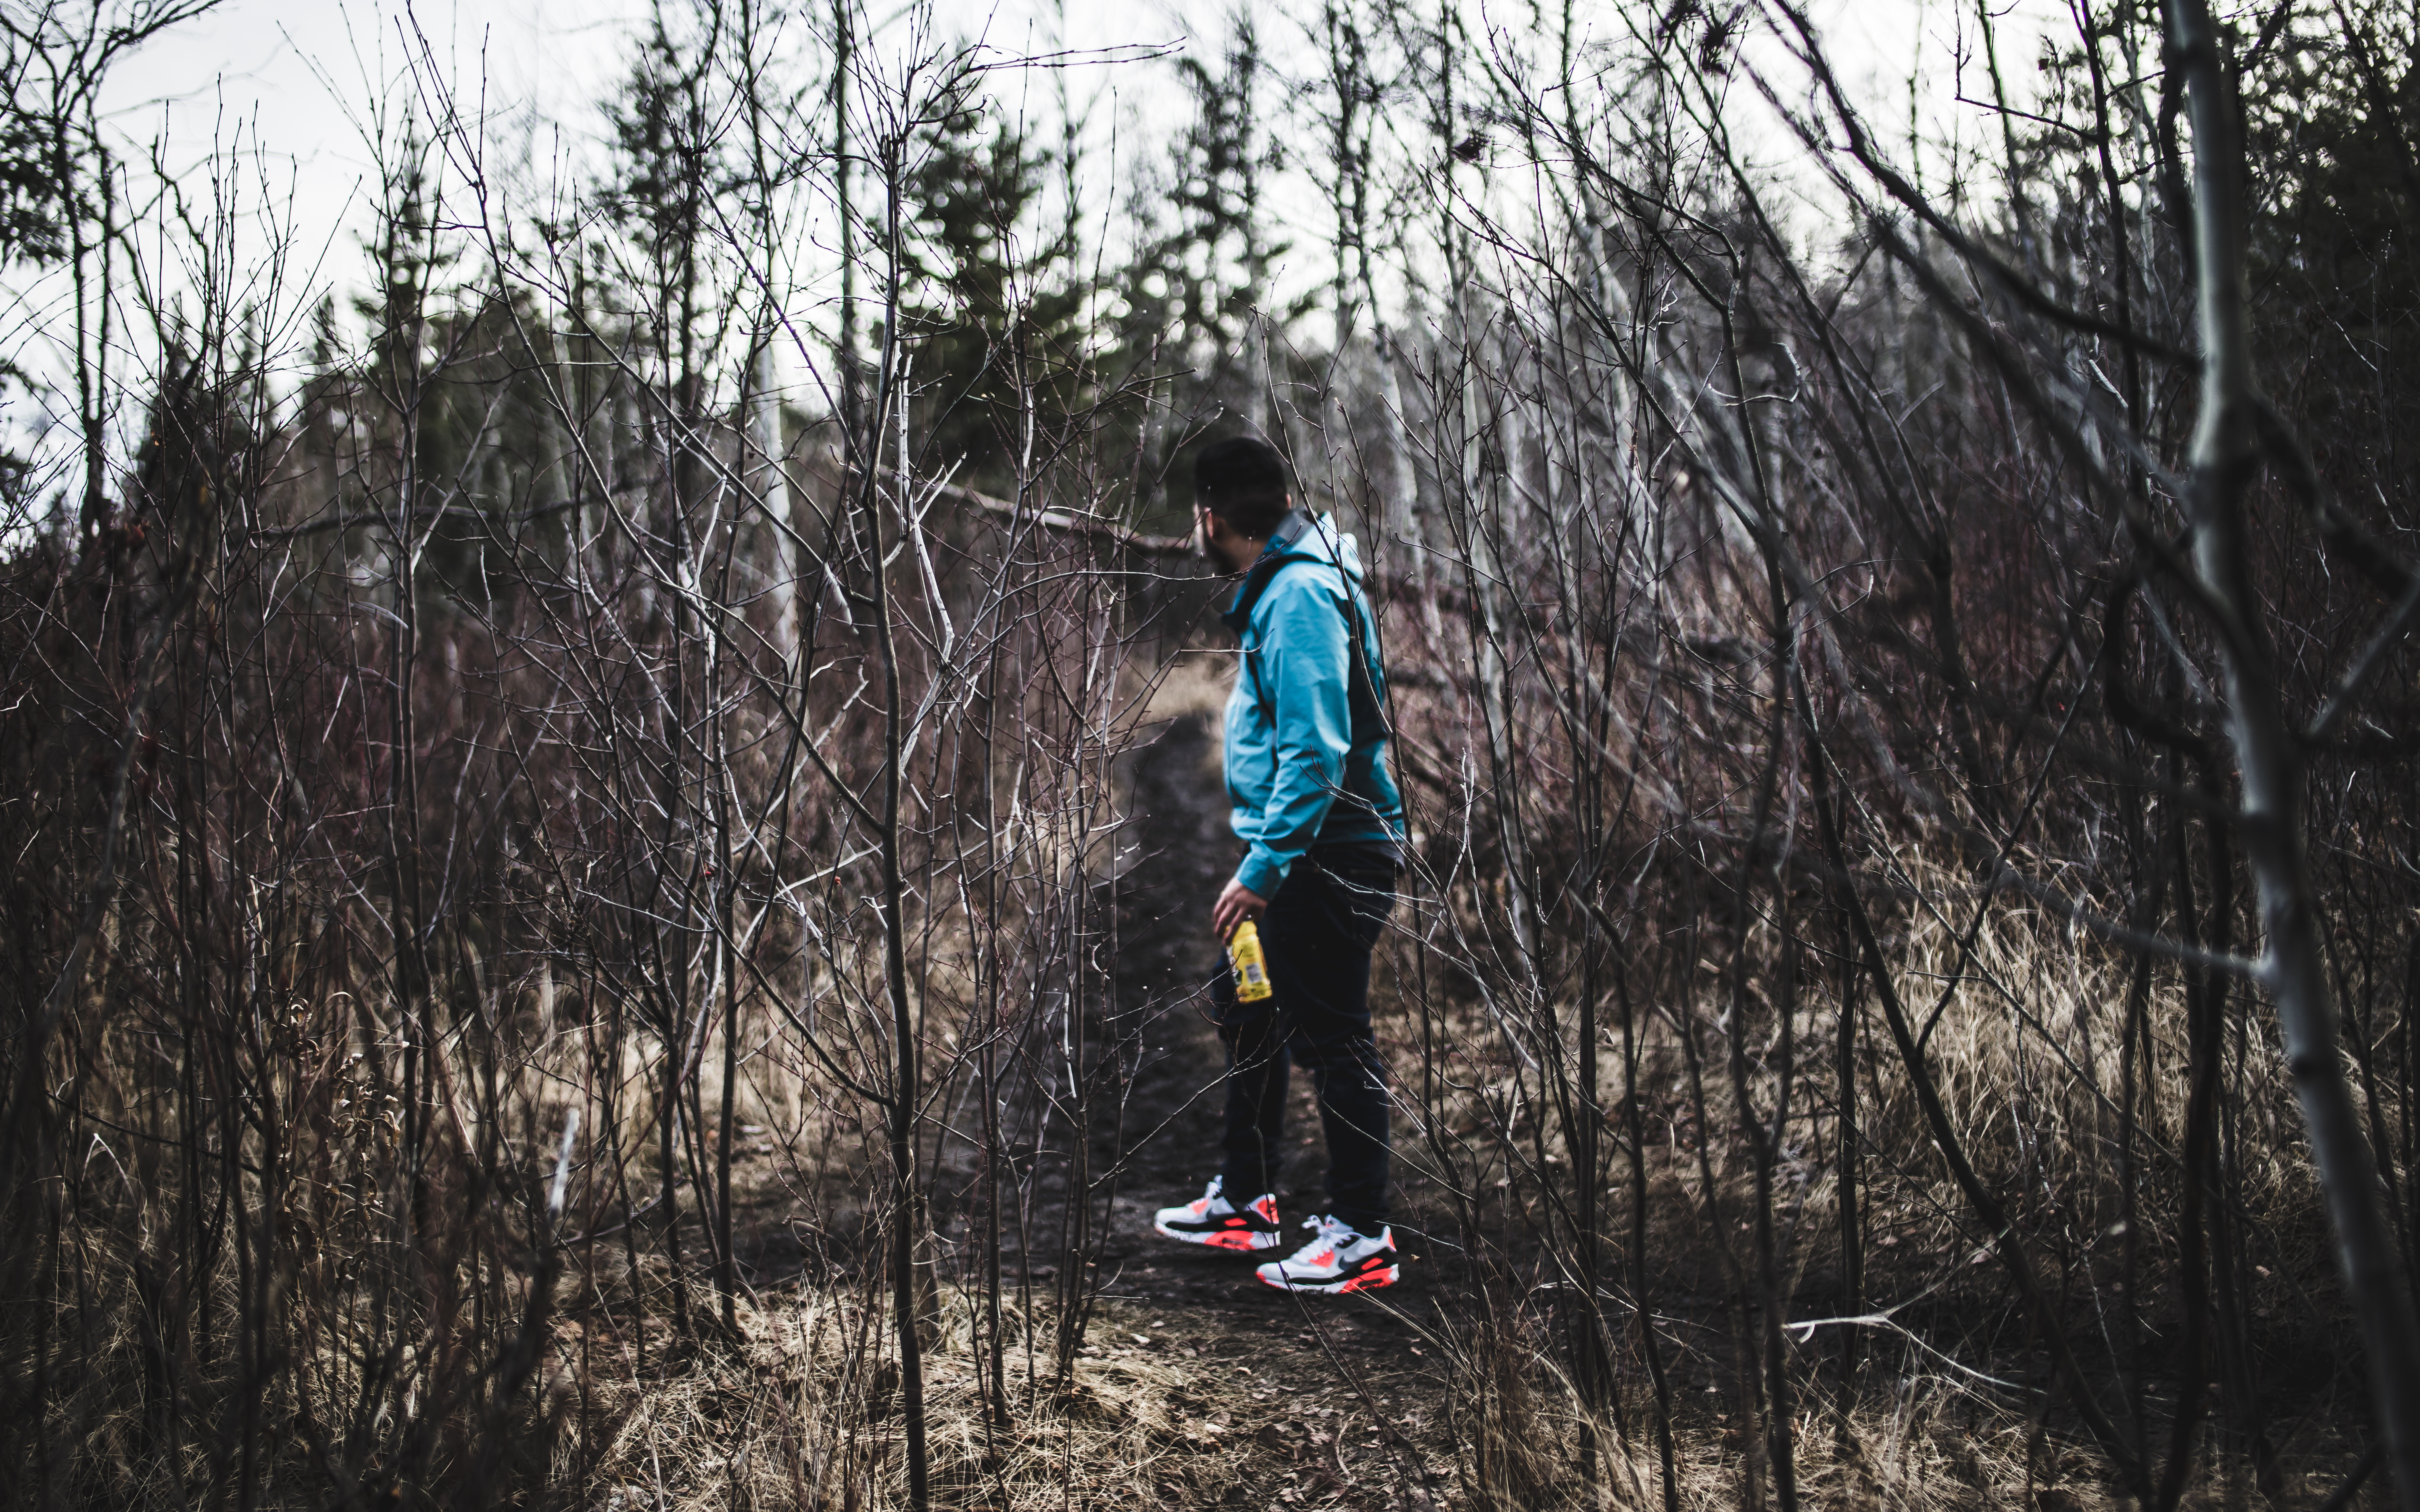
man, nature, forest, person, winter, trail, running, bicycle, male, extreme sport, mountain bike, outdoors, sports, footwear, freeride, mountain biking, cycle sport